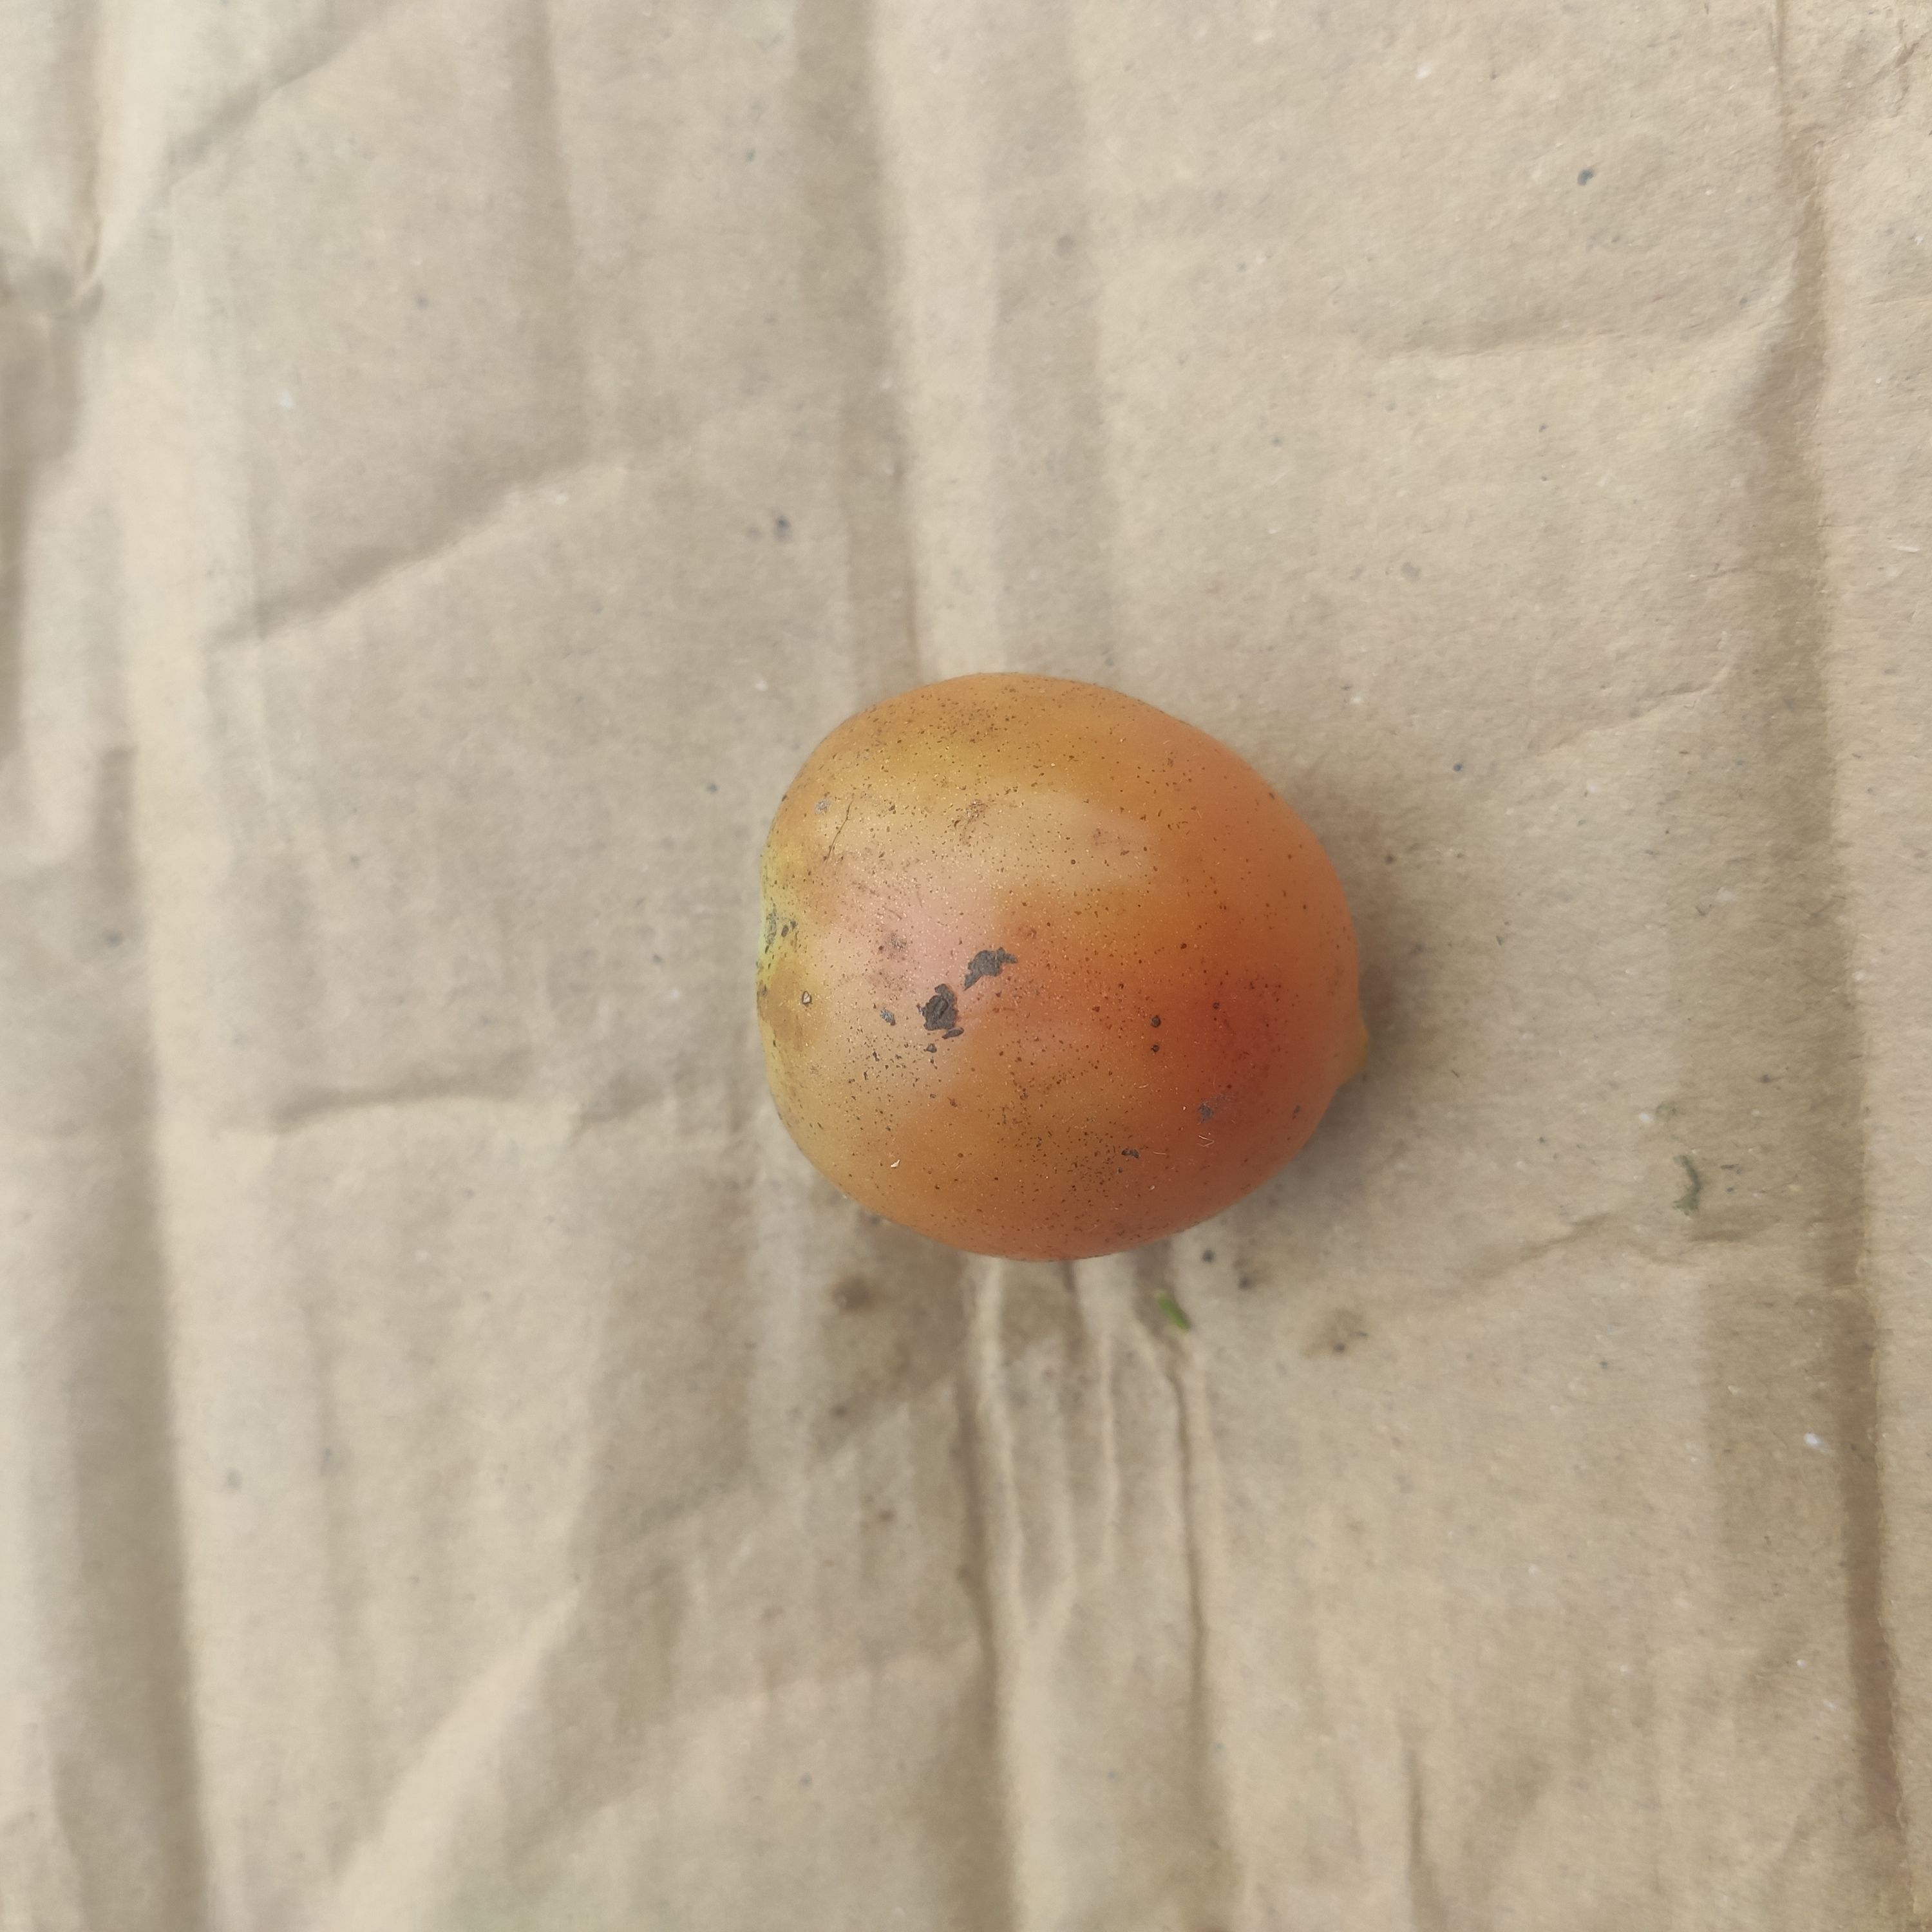
Fruit: tomatoes
Grade: 2nd-grade